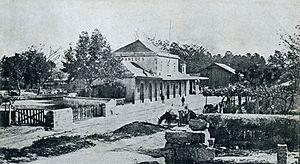
Gare de paredes, Portugal, peu de temps après sa construction.